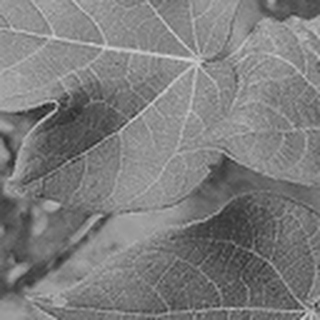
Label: healthy_cotton